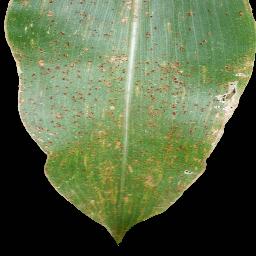
Label: Corn_(Maize)___Common_Rust